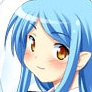
Portrait style: Anime Portrait